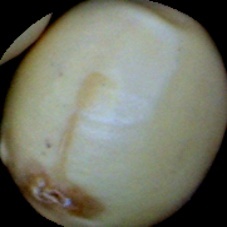
Label: Spotted